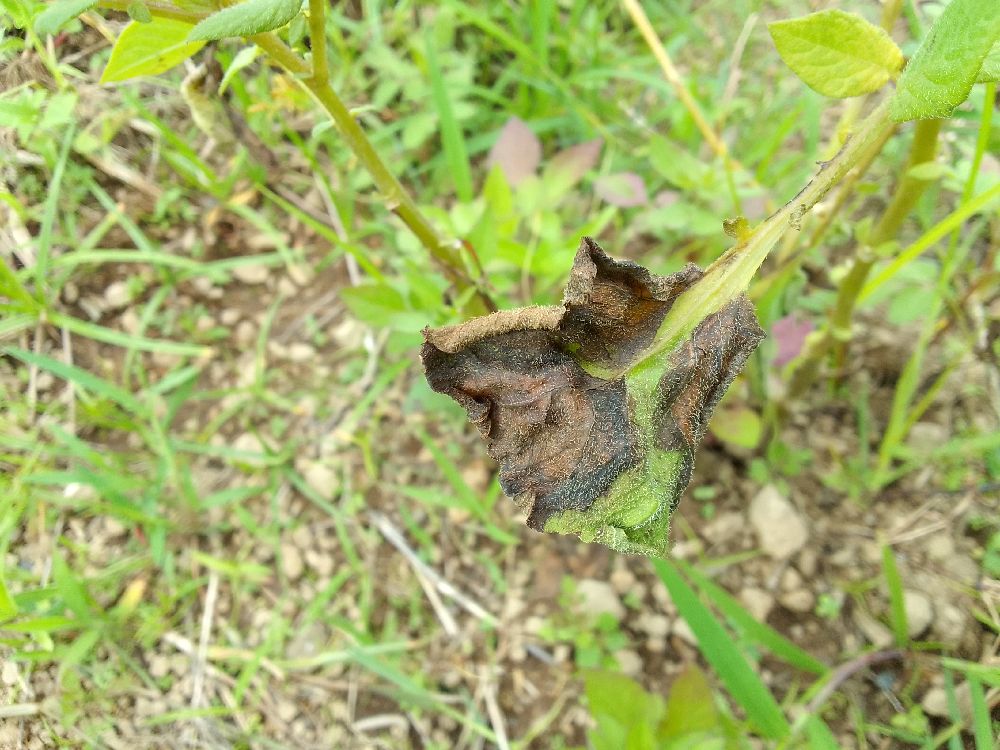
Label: Late blight